Arch Rivals

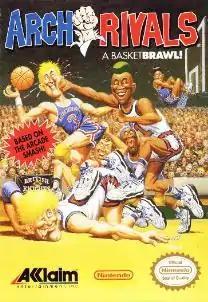
NES cover art

Arch Rivals is a basketball video game released by Midway for arcades in 1989. Billed by Midway as "A Basket Brawl", the game features two-on-two full court basketball games in which players are encouraged to punch opposing players and steal the ball from them. "Arch Rivals" was the second basketball video game released by Midway, sixteen years after "TV Basketball" (1974). Home versions of the game were released for the Nintendo Entertainment System, Genesis/Mega Drive, and Game Gear.